Garfield School (Boise, Idaho)

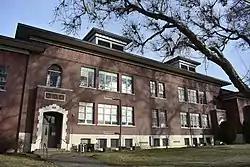
Garfield School in 2019

Garfield School in Boise, Idaho, is a 2-story, flat roof brick building designed by Tourtellotte & Hummel and constructed in 1929. The 1929 facade is symmetrical and shows a Tudor Revival influence, and shallow arch entries at north and south ends of the building are prominent features of the Broadway Avenue exposure. The brick cornice is inset with a diamond pattern. In 1949 the elementary school was expanded with north and south wings containing additional classrooms and an auditorium. The expansion is compatible with the original structure, and the building was listed on the National Register of Historic Places in 1982.